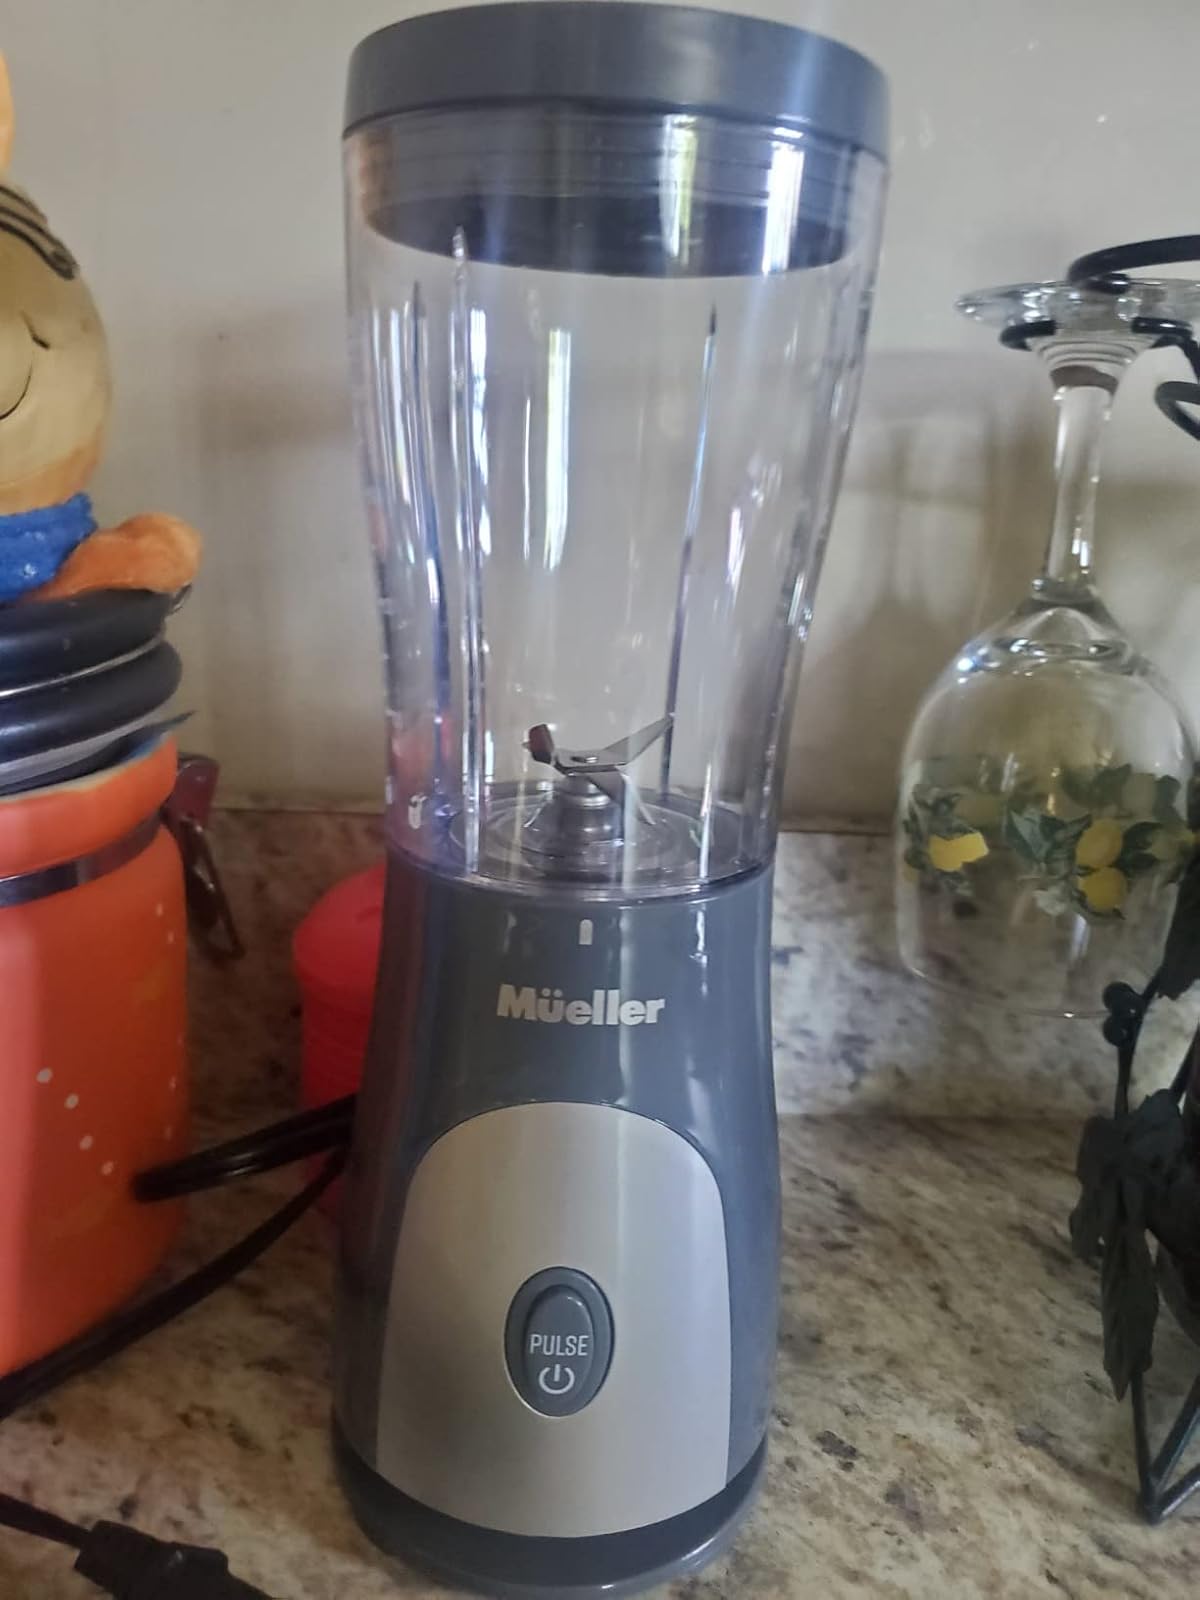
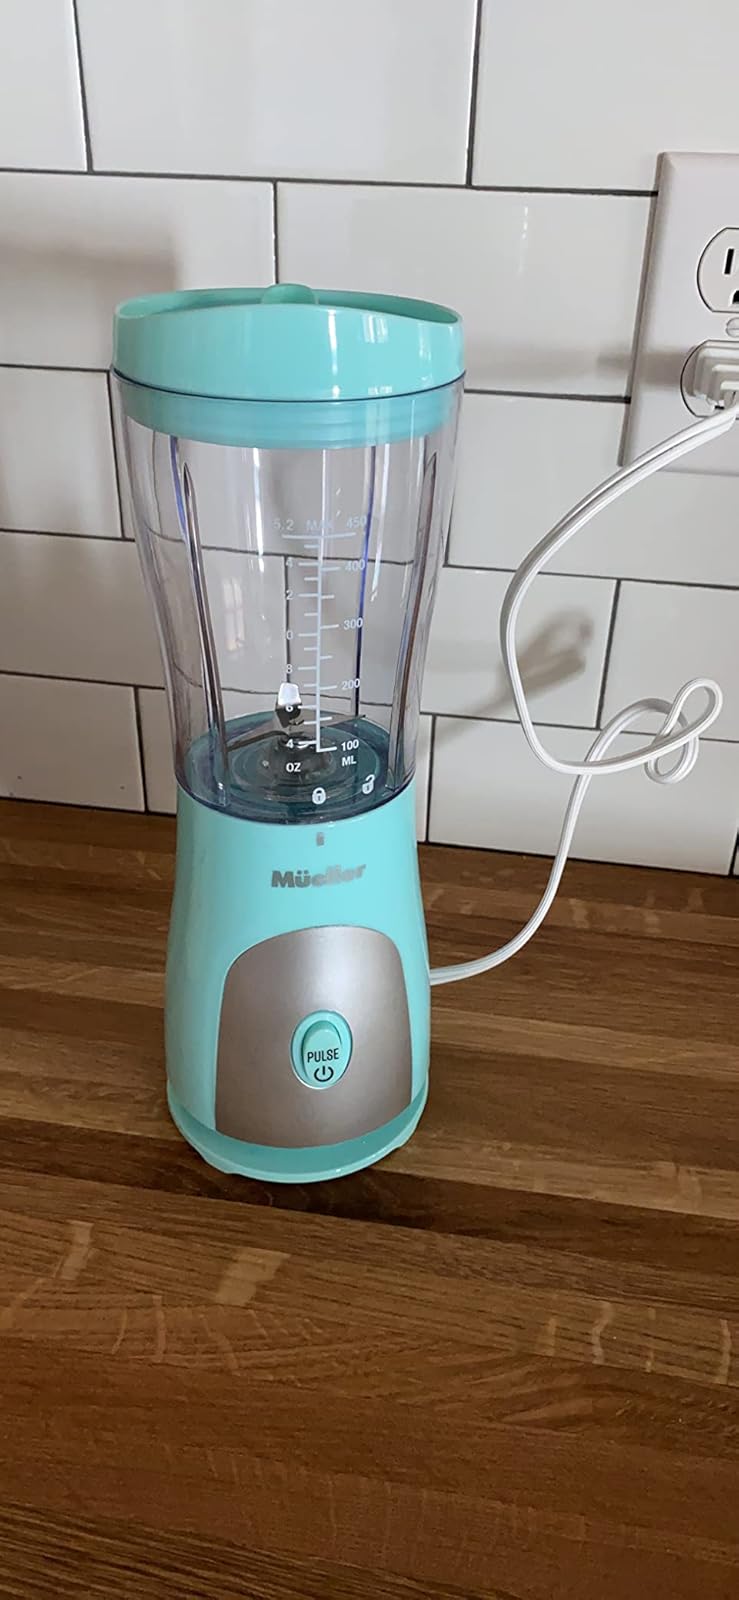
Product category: items_blender
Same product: no